Herut Takele

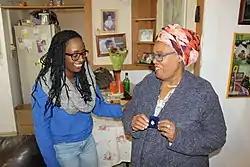
Herut Takele receiving the Prisoner of Zion pin. Hadera, 2018.

Takele was born in Qwara, Ethiopia. Her father, Elka Takele, who was a Hebrew teacher, educated his children with a strong Jewish and community identity. In 1942, her father was appointed secretary of the governor of the town of Azezo near Gondar, and the family moved there. At the age of 16, Takele moved to Gondar with her brother, so that she could acquire an education, a rare step in those days in Ethiopia.